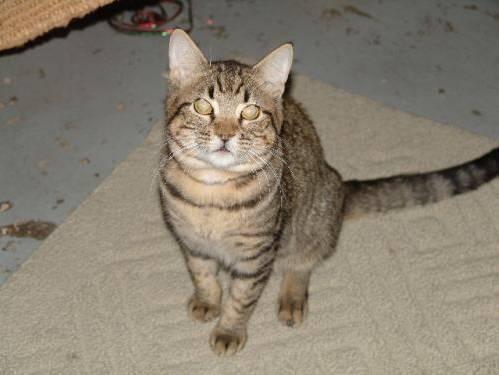
cat